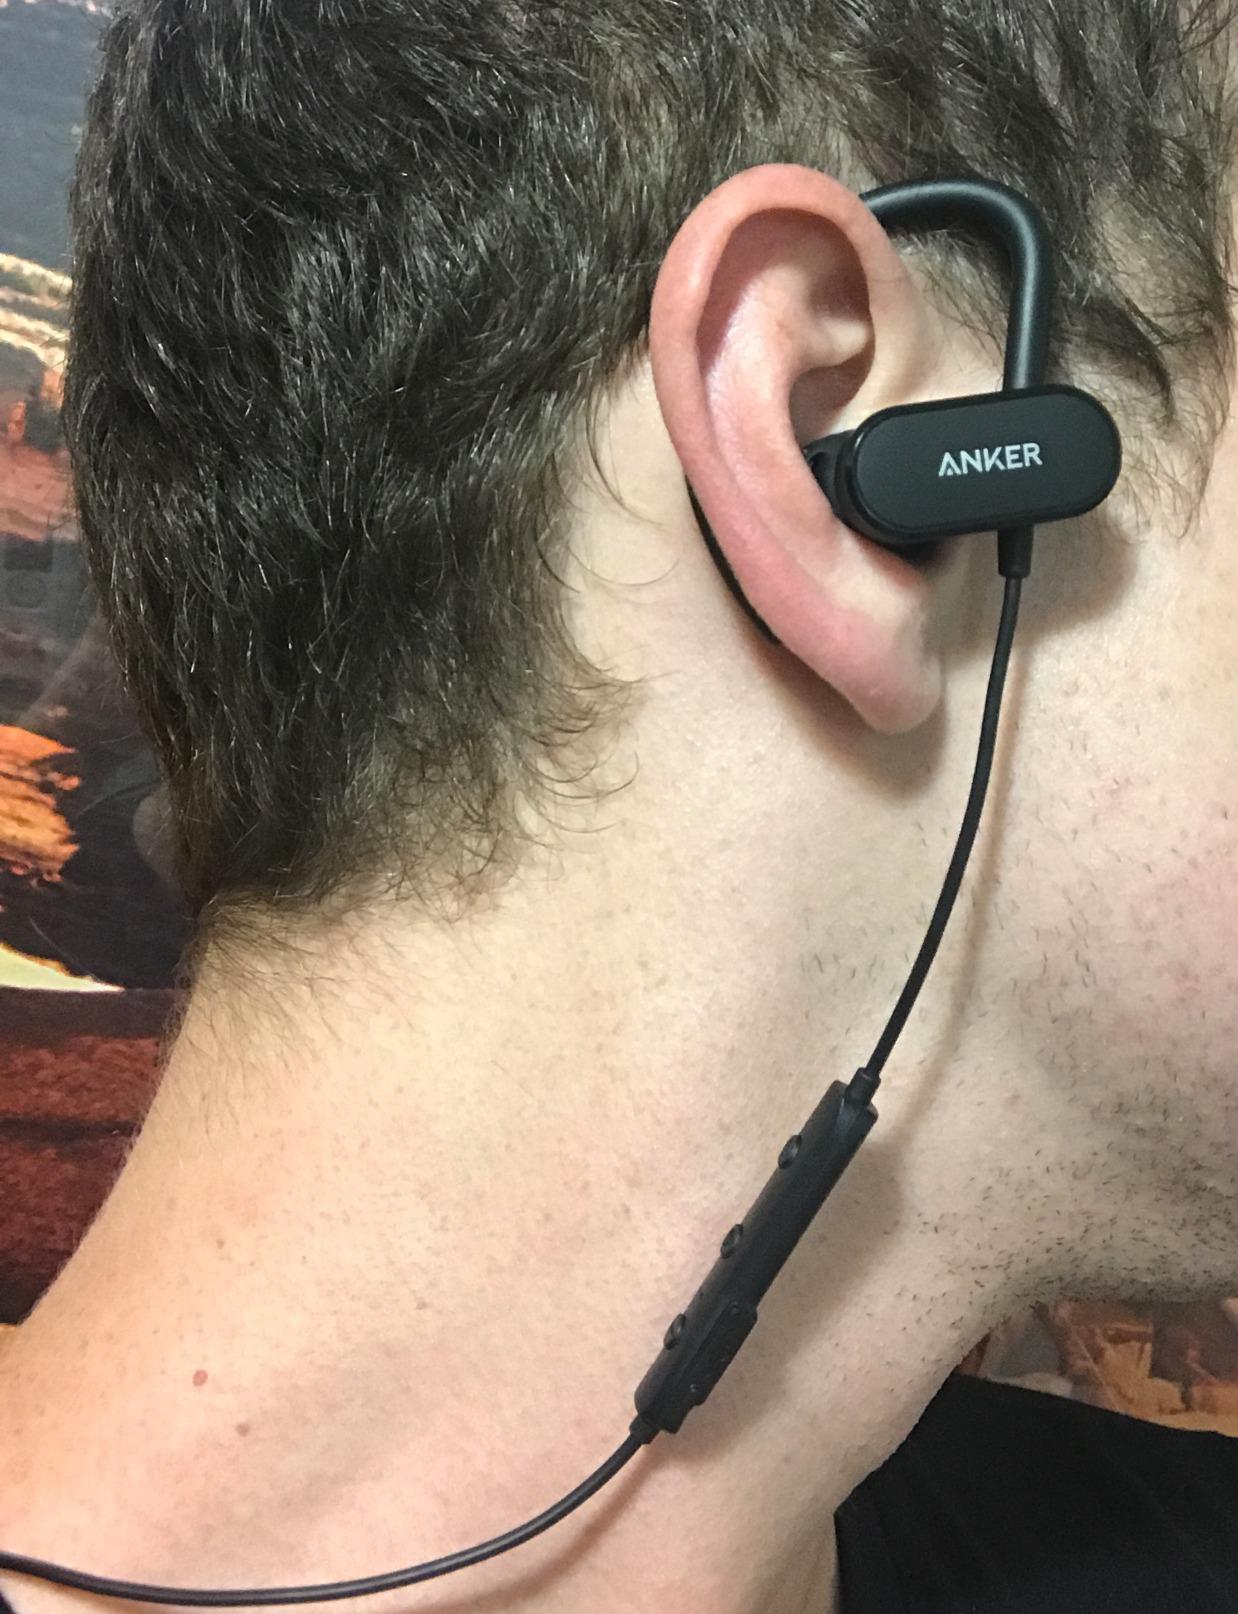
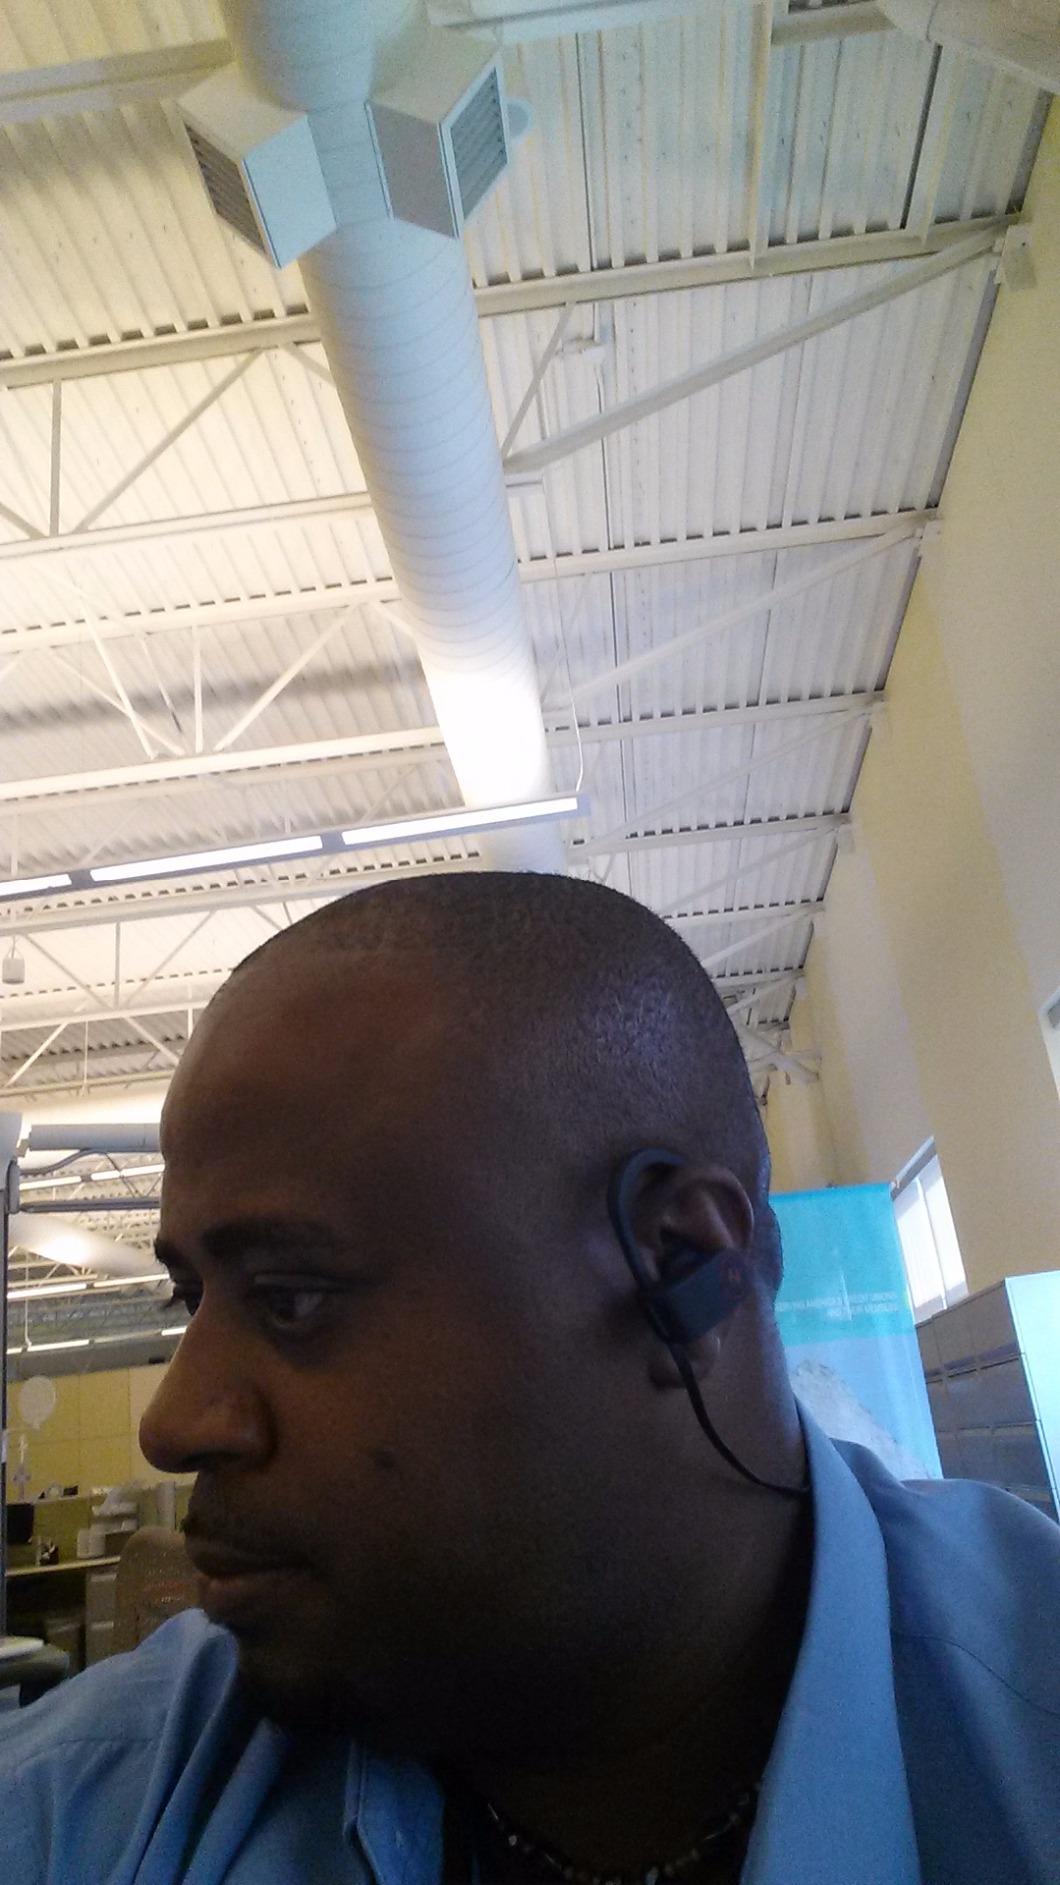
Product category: headphones
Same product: no